Tom McCarthy (director)

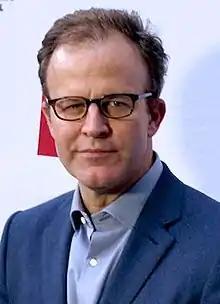
McCarthy in 2015

Thomas Joseph McCarthy (born June 7, 1966) is an American filmmaker and actor who has appeared in several films, including "Meet the Parents" and "Good Night, and Good Luck", and television series such as "The Wire", "Boston Public" and "Law & Order".